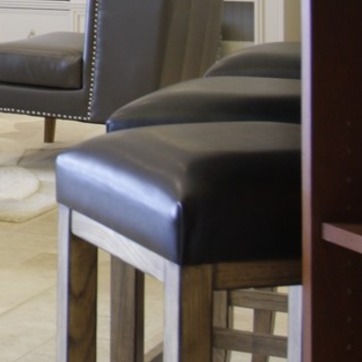
Material: leather